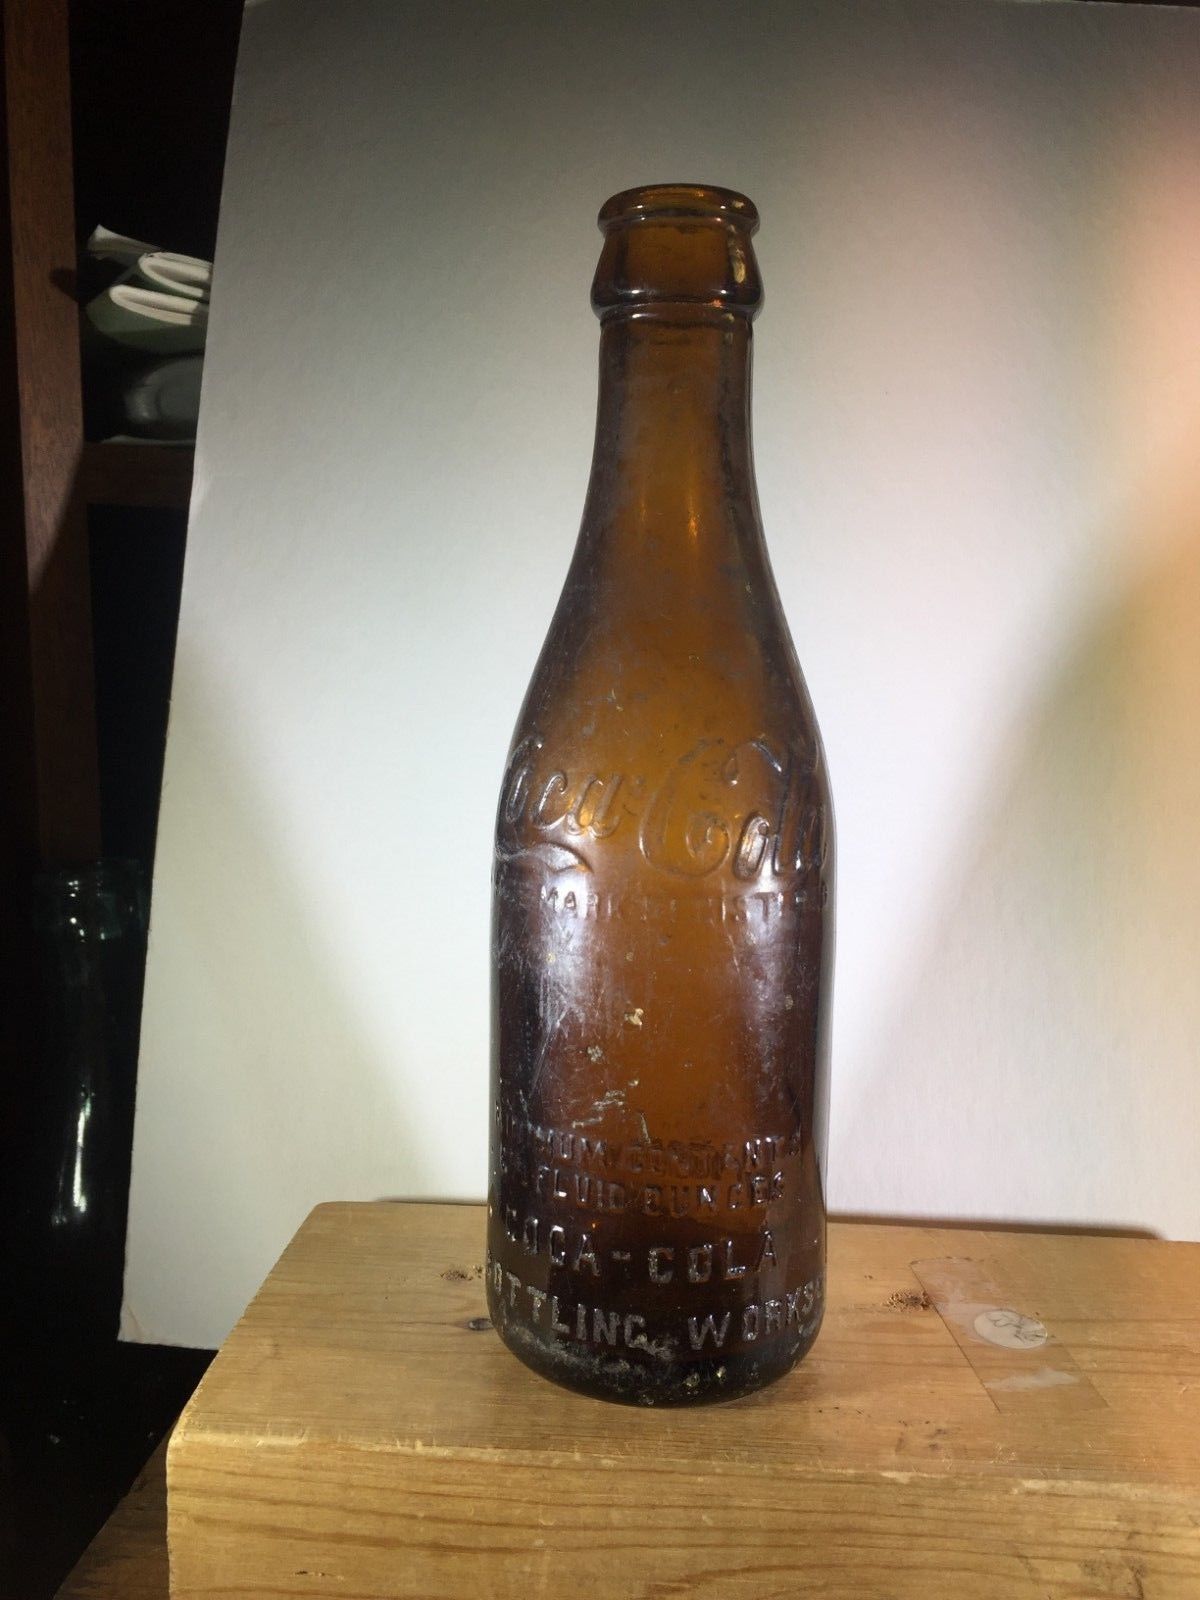
Waste category: glass